Mark Wells

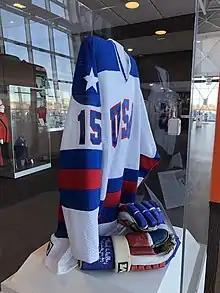
The jersey that Mark Wells wore during the Miracle on Ice

Wells was selected 176th overall in the 1977 NHL Entry Draft by the Montreal Canadiens. He joined Montreal's top farm team the Nova Scotia Voyageurs after the Olympics but was unable to secure a spot on the Canadiens roster. He was traded to the Detroit Red Wings after the 1980 season, however refused the assignment and was released from his contract.